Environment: real
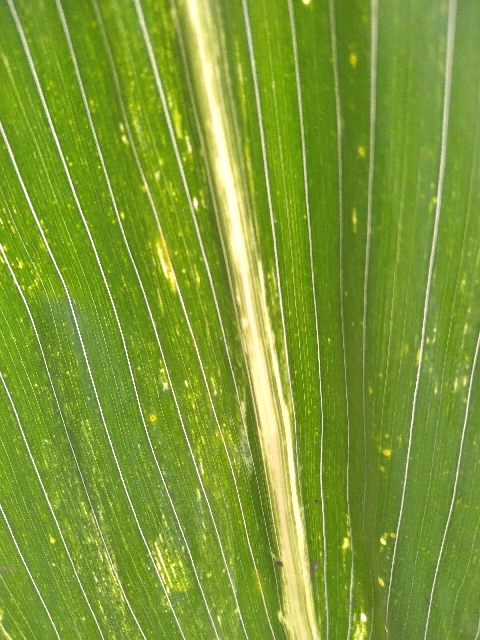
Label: lethal_necrosis